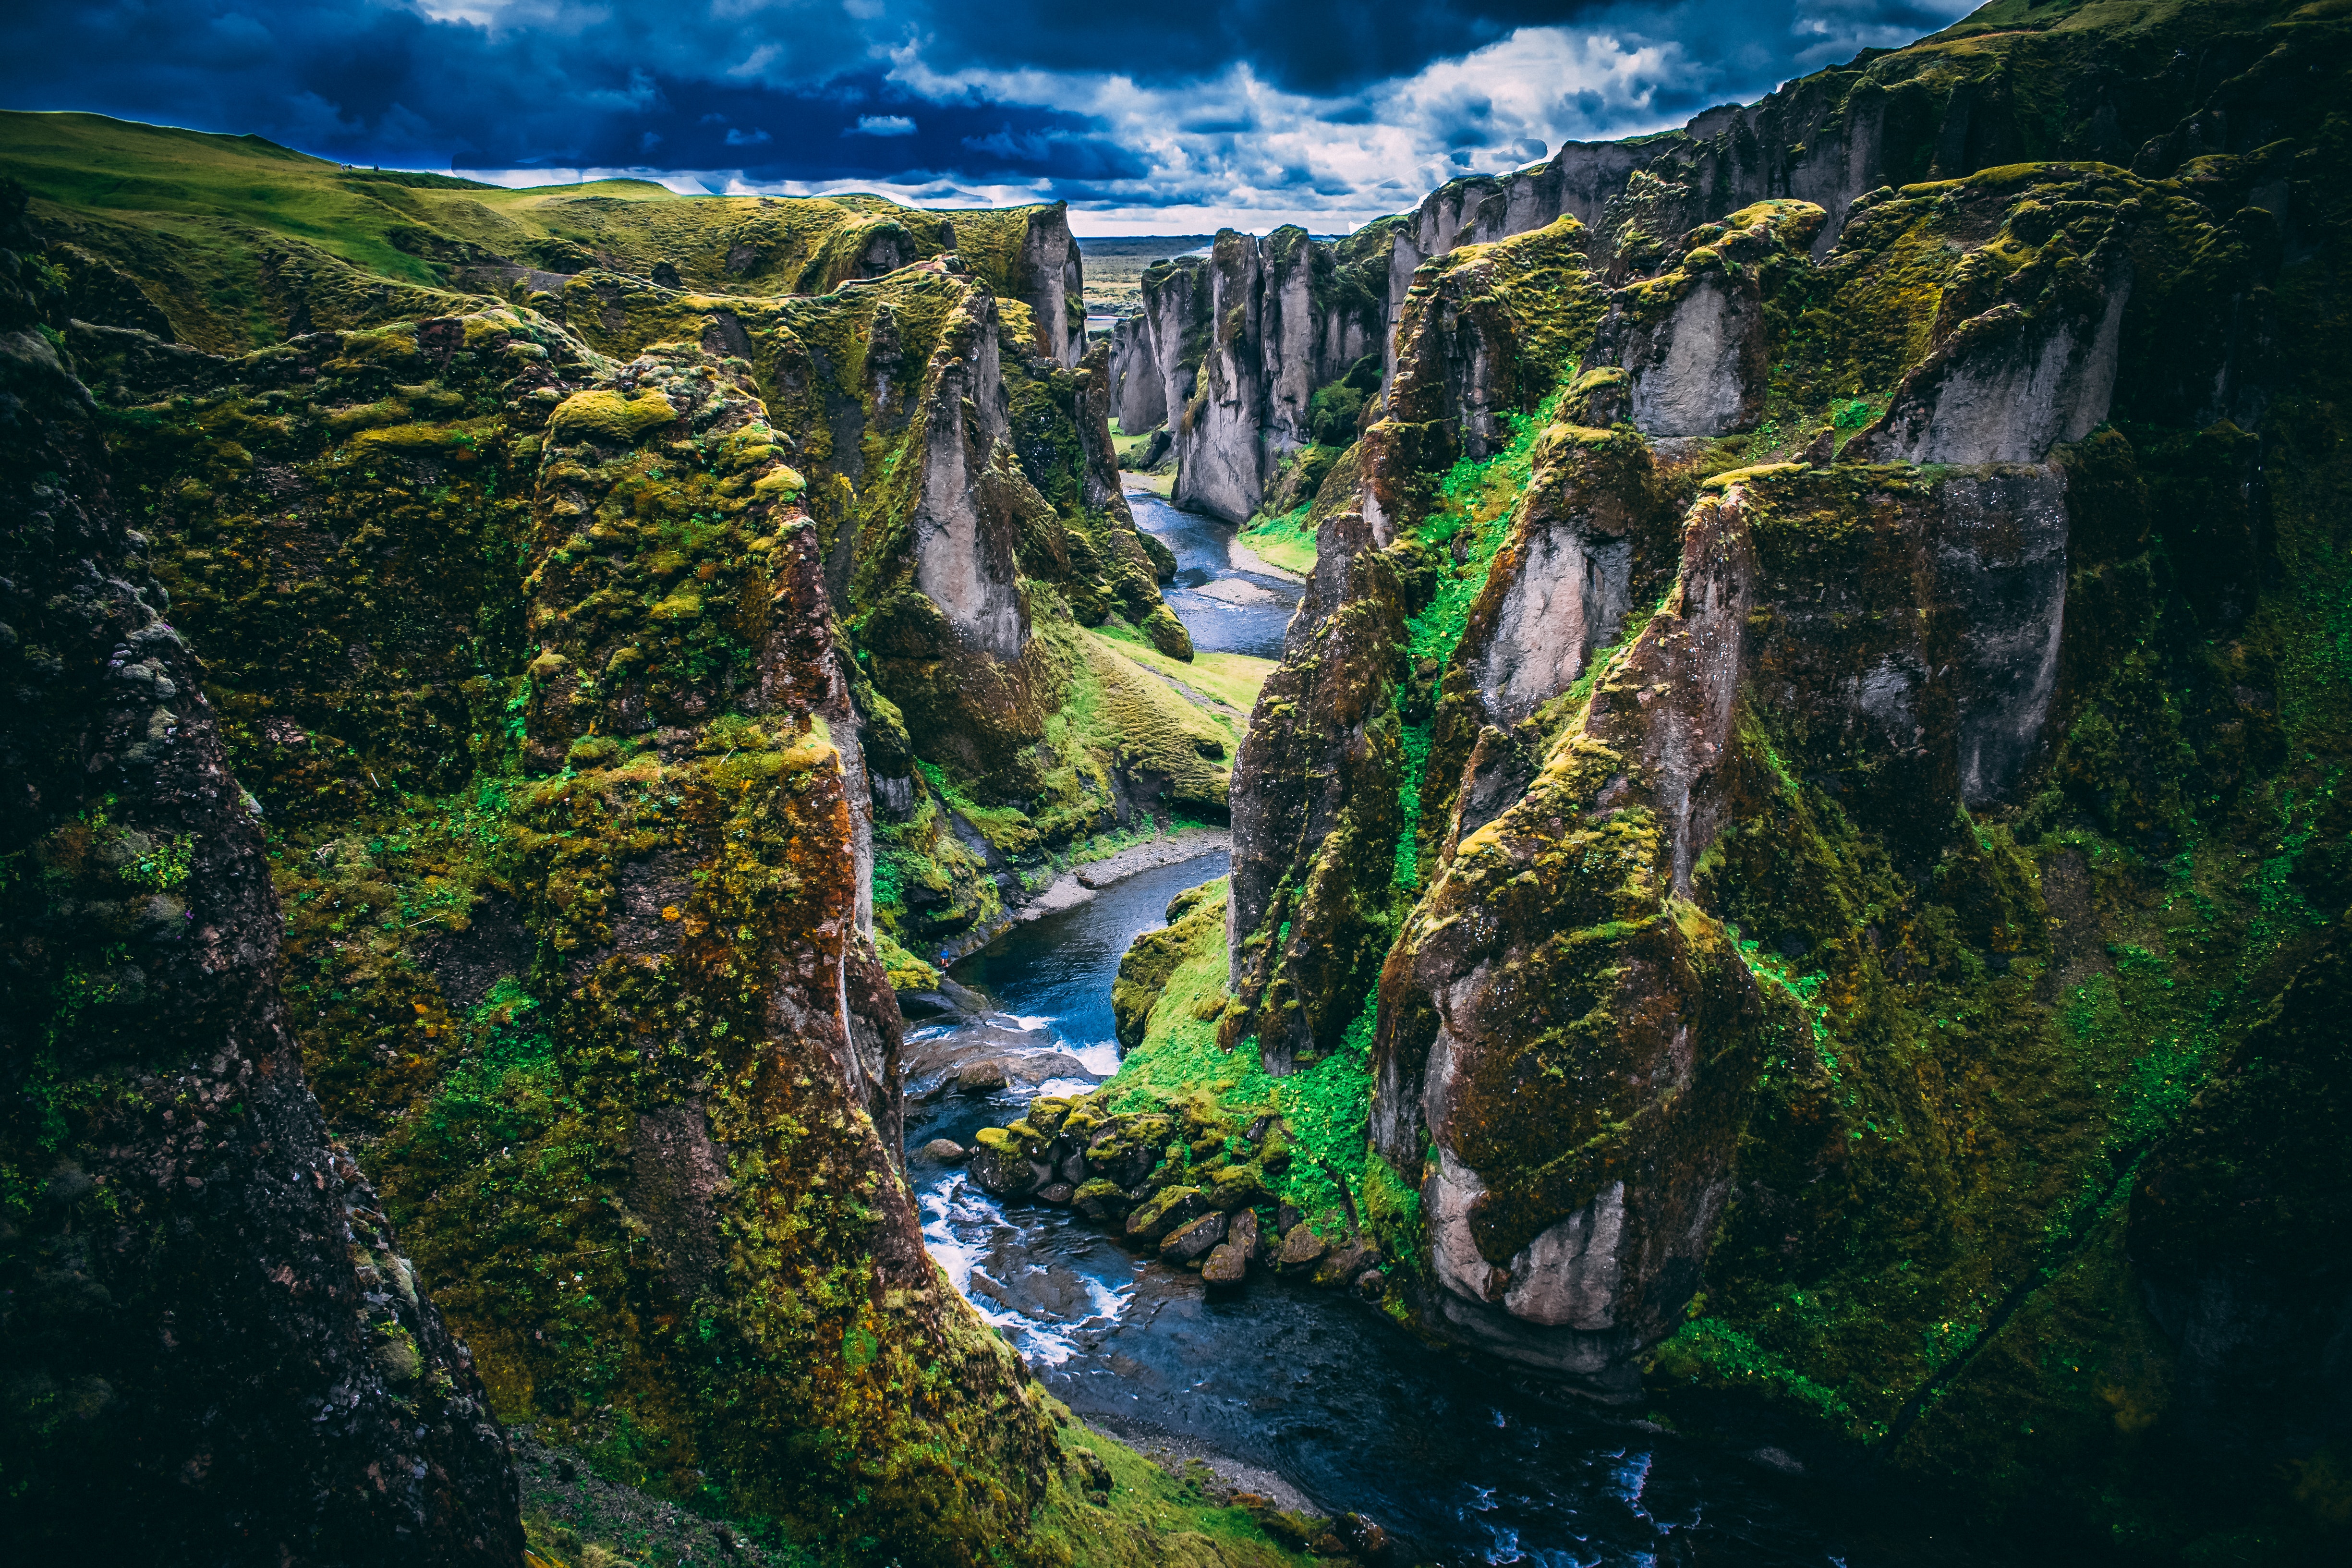
nature, water, nature reserve, waterfall, vegetation, watercourse, mount scenery, mountain, stream, water feature, national park, river, sky, water resources, landscape, tree, terrain, cliff, escarpment, hill station, tourist attraction, rock, ravine, computer wallpaper, old growth forest, formation, forest, grass, chute, fjord